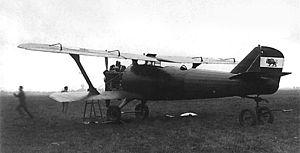
Le Breguet 19 est un bombardier léger et avion de reconnaissance, également utilisé pour les vols longue distance, conçu par la société française Breguet et produit à partir de 1924.